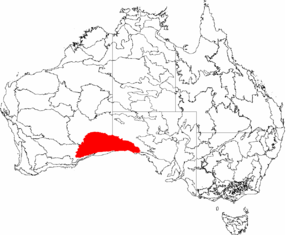
La plaine de Nullarbor est une vaste région d'Australie, plate, presque sans arbre, aride ou semi-aride, qui se trouve immédiatement au nord de la grande baie australienne. Le terme de « Nullarbor » est formé sur les mots latins nullus, « nul », et arbor, « arbre ». Les Aborigènes ont donné à cette région le nom de Oondiri qui signifie « sans eau ». C'est le plus grand plateau au monde de calcaire d'un seul tenant ; il occupe une superficie d'environ 200 000 km². Dans sa plus grande largeur, la plaine s'étend sur environ 1 200 km d'est en ouest entre l'Australie-Méridionale et l'Australie-Occidentale.